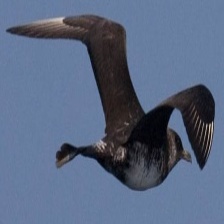
Species: POMARINE JAEGER
Scientific name: STERCORARIUS POMARINUS